Jessees Mill

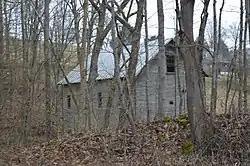
Seen through trees

Jessee’s Mill is a historic grist mill located near Cleveland, Russell County, Virginia. The original section was built about 1850, as a single pen log structure. About 1890, a two-story balloon frame addition was built on top of the old log structure. The mill retains much of its original milling equipment. Also located on the property are the contributing mill dam (c. 1850) and a frame barn. The mill remained in operation until 1932.